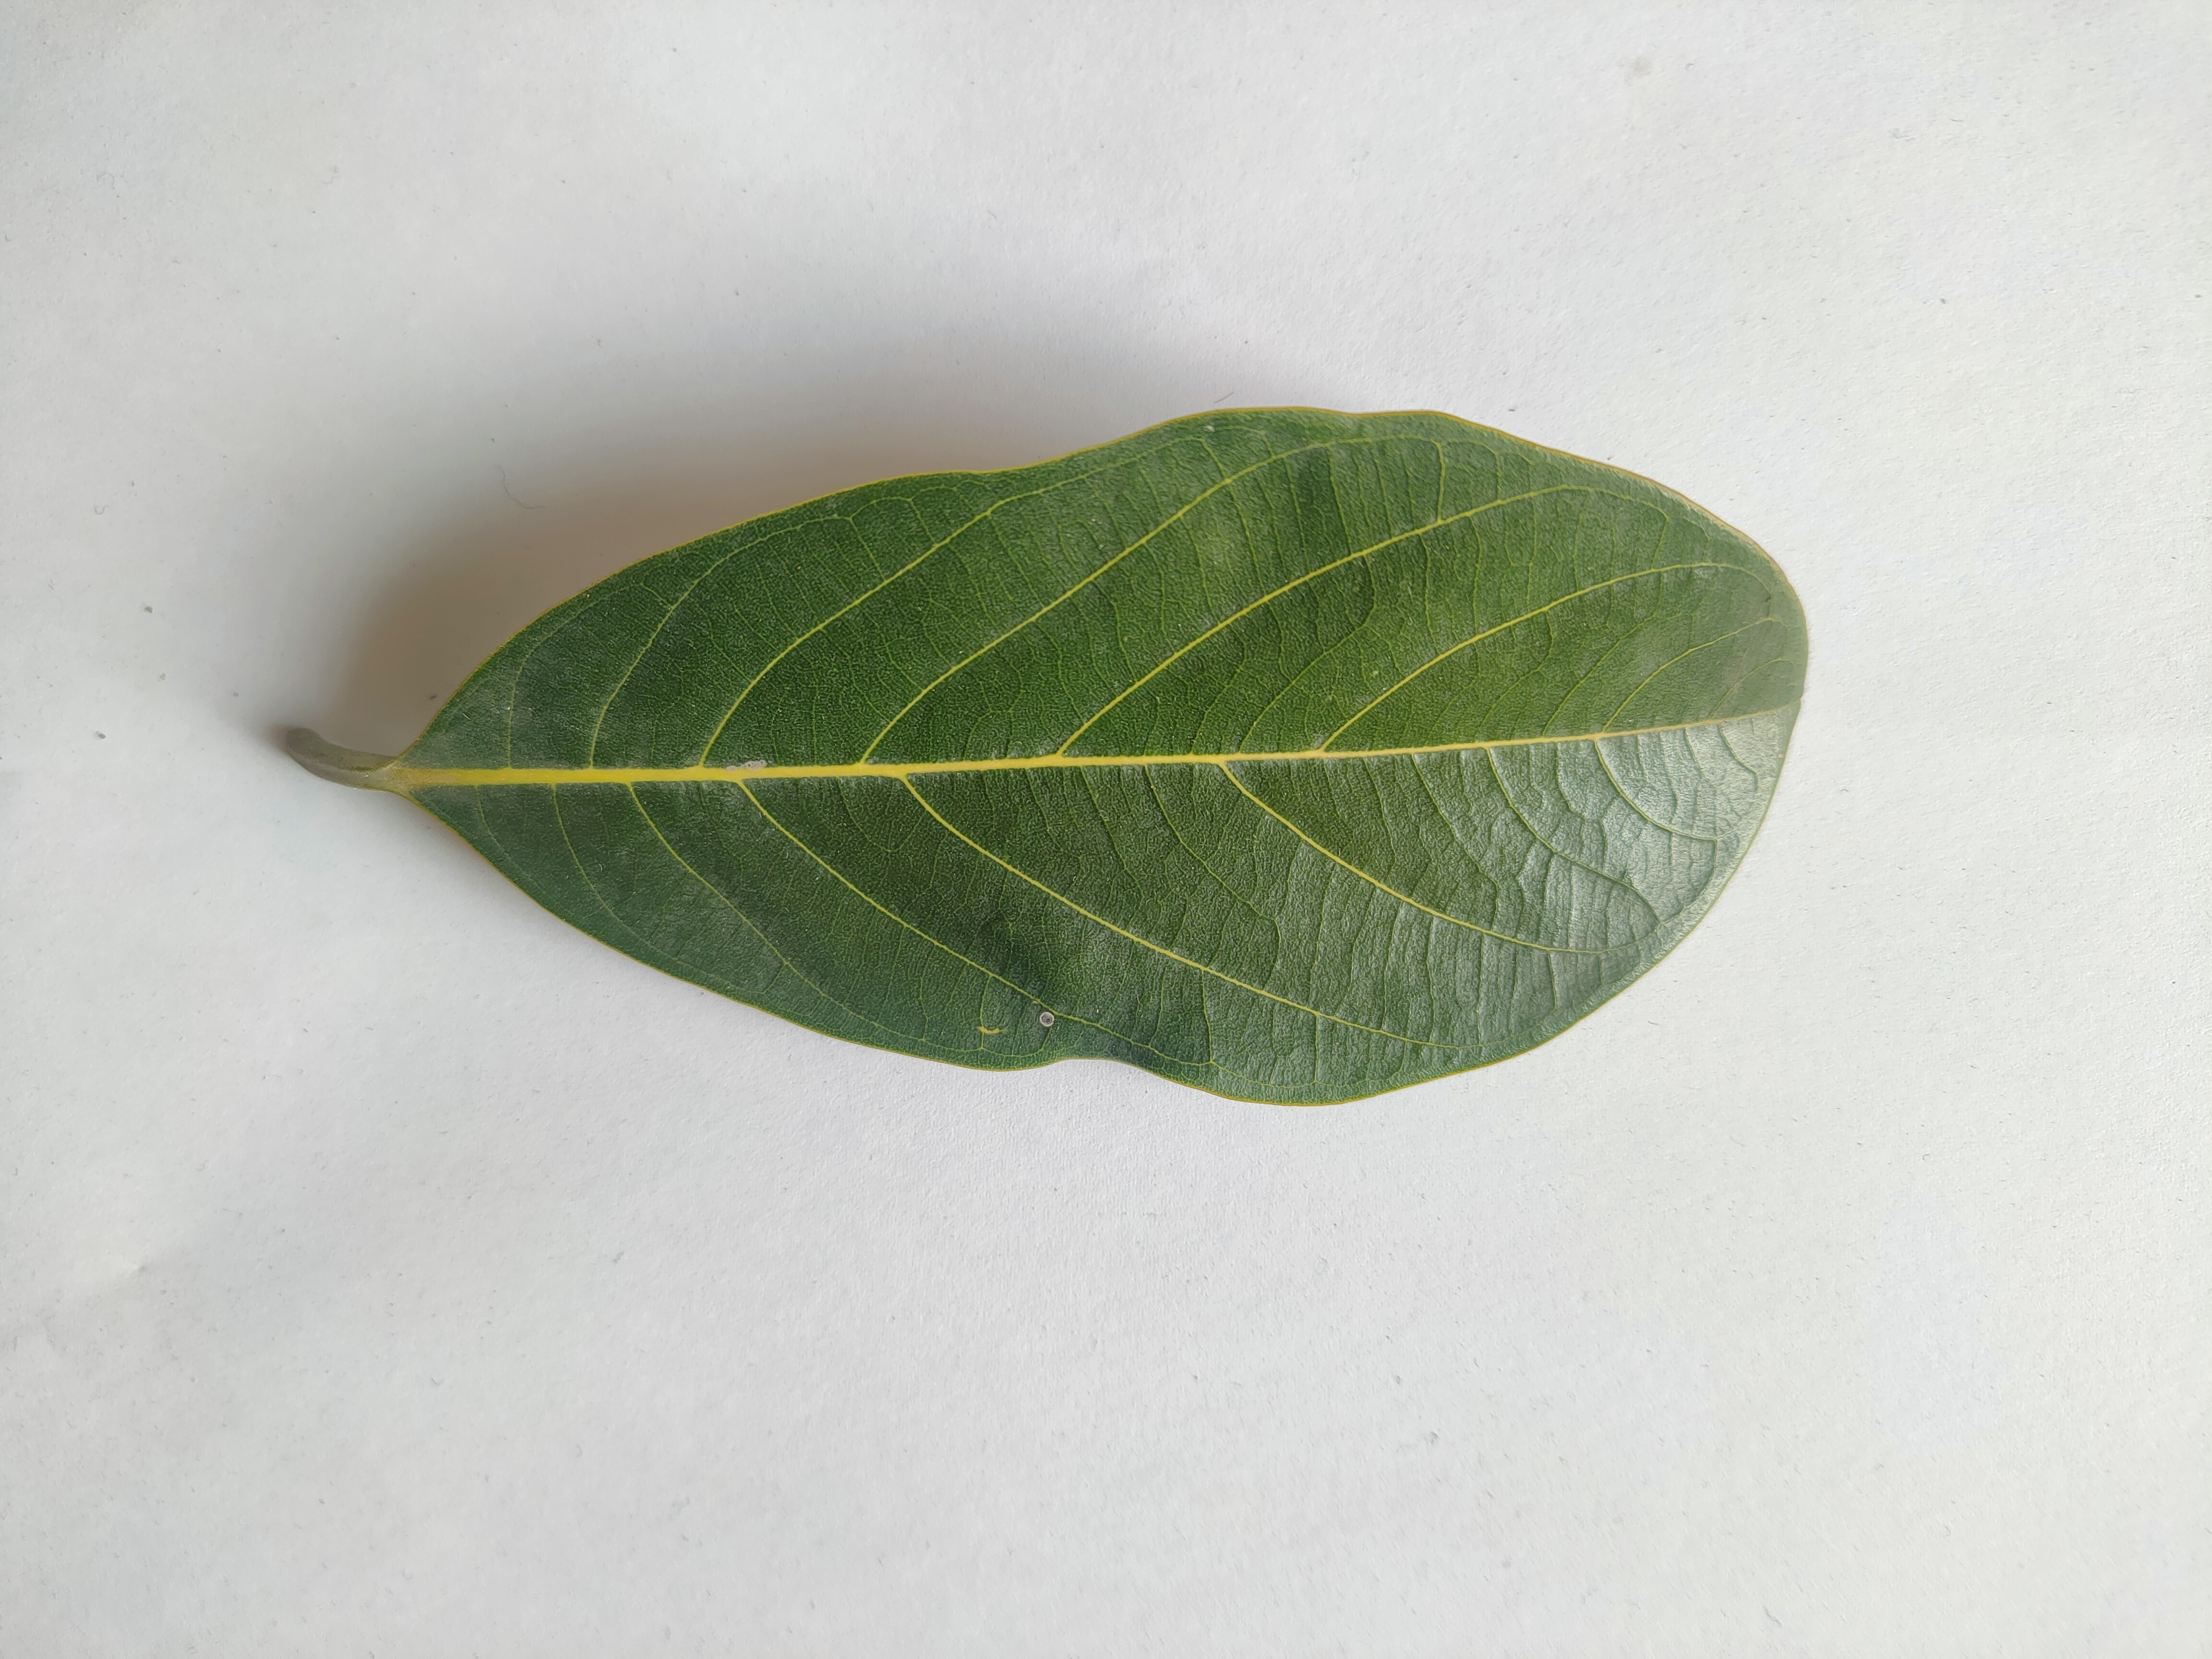
Leaf variety: Jackfruit